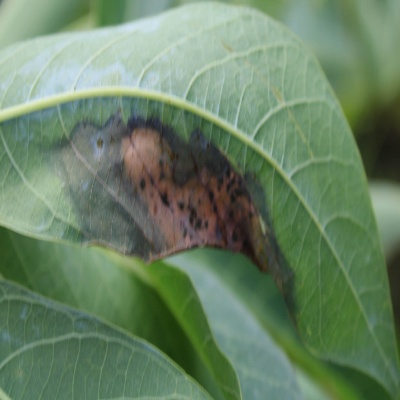
Crop: Cassava
Condition: bacterial blight